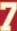
Number: 7